Audi S4

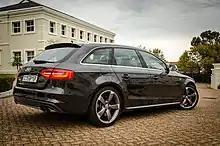
Audi S4 Avant (B8/8K, South Africa)

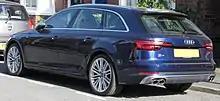
Audi S4 Avant quattro 3.0 TFSI (UK)

From November 2008, the fourth generation of the 'Audi S4 quattro' ("Typ" 8K) entered factory production. It is based on the Audi B8 A4, built on the Volkswagen Group MLB/MLP platform. Unlike the previous B6 and B7 models, the new B8 version was only available as a four-door five-seat saloon (sedan), or a five-door five-seat Avant (estate/wagon). The sport-performance two-door four-seat Cabriolet (convertible) mantle is now taken by the Audi S5 Cabriolet and new Coupe. Unlike previous generations of the S4, only the sedan was imported to the United States and Canada.